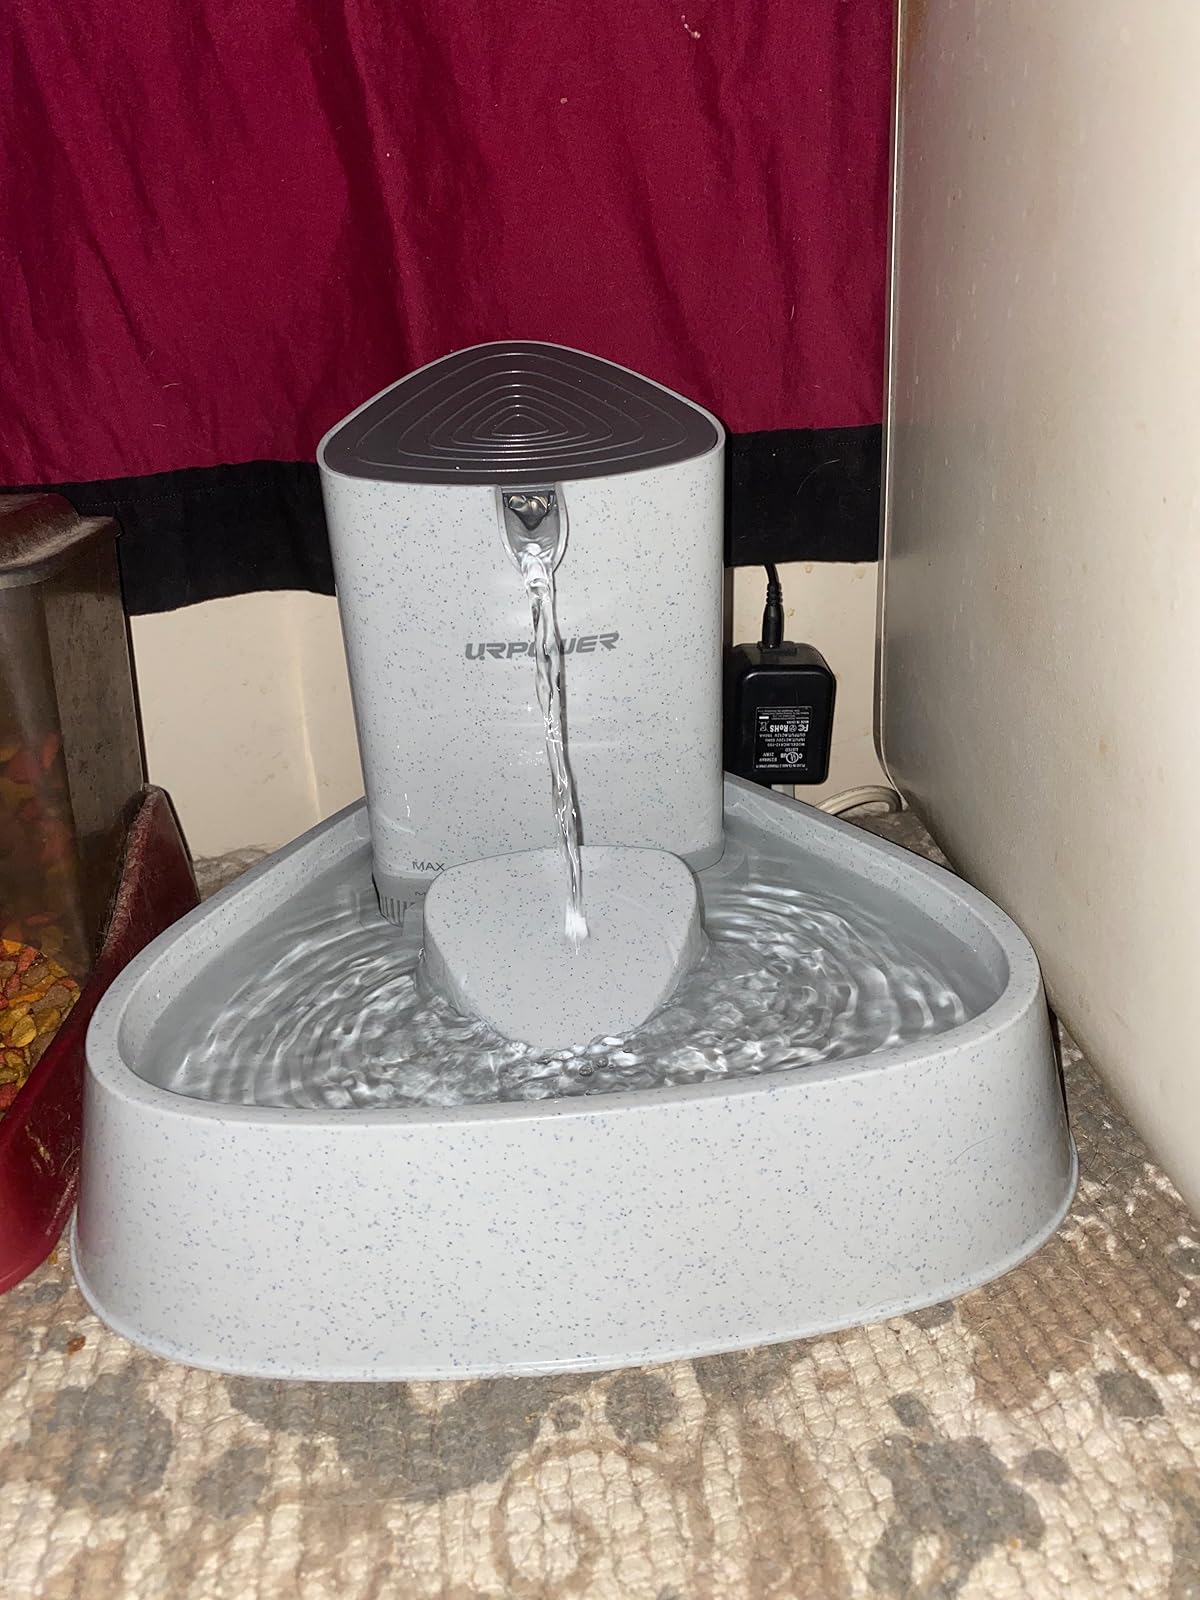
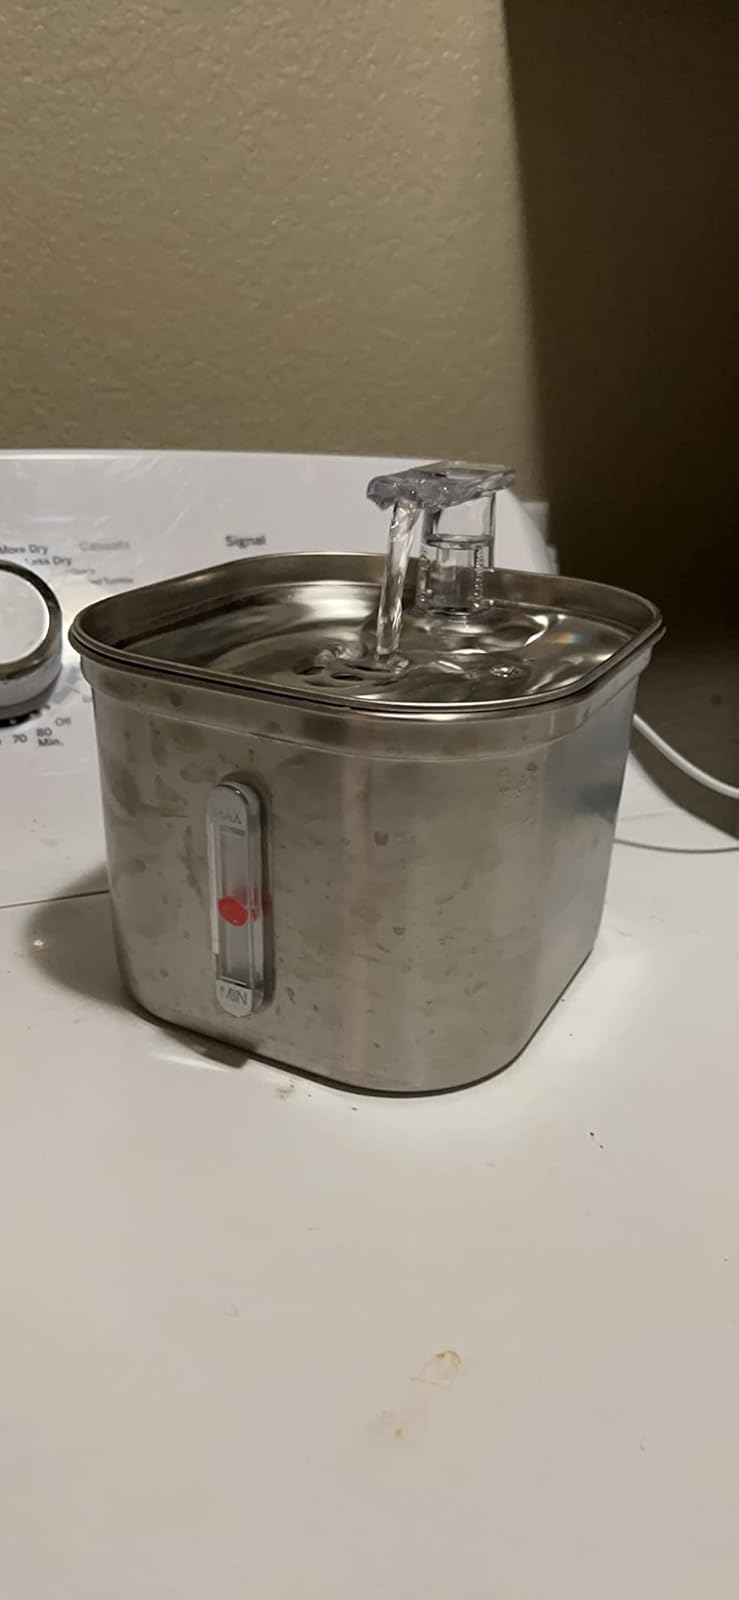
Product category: items_bowl
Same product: no